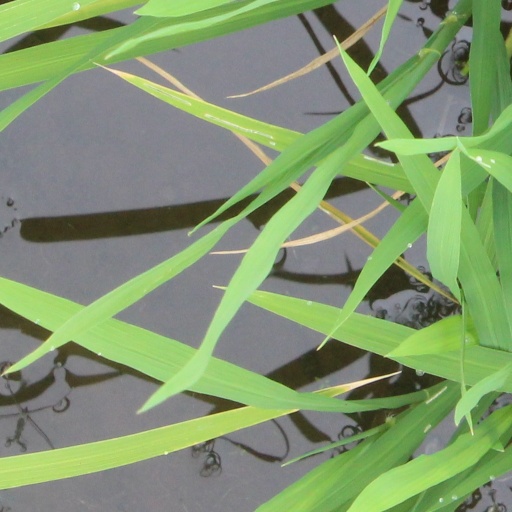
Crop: rice